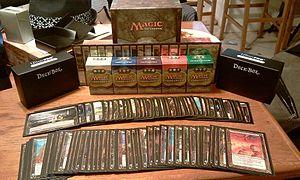
Magic : L'Assemblée est un jeu de cartes à jouer et à collectionner inventé par Richard Garfield en 1993.